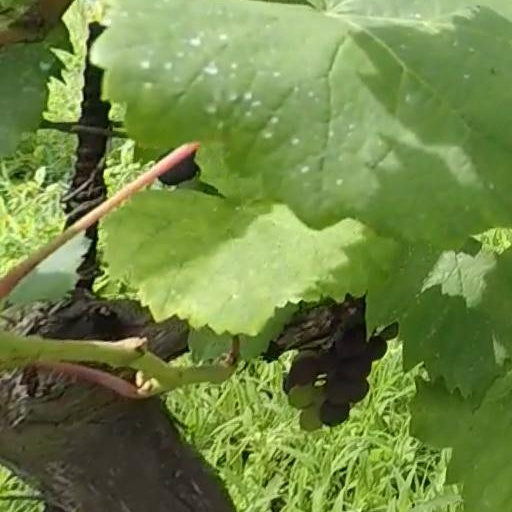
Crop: grape